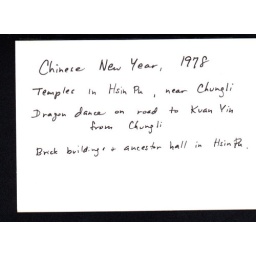
Chinese New Year,1978Temples in Hsin Pu,near ChungliDragon dance on road to Kuan Yinfrom ChungliBrick building &amp;amp; ancestor hall in HsingPu.